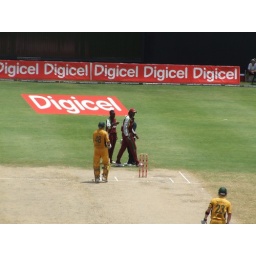
Gayle gives Miller the ball to bowl his first over in ODIs